Women Without Names (1950 film)

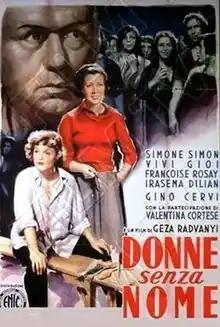

Women Without Names is an Italian drama film of 1950 directed by Géza von Radványi and starring Valentina Cortese, Simone Simon, Vivi Gioi, and Françoise Rosay.